2013 USC Trojans football team

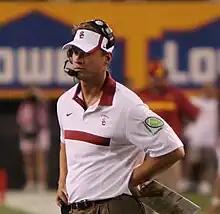
Head coach Lane Kiffin was fired on September 29, 2013, after losing the Arizona State game

Lane Kiffin started the season as the Trojans' head coach, but was fired on September 29 after a 3–2 start. Ed Orgeron became the interim head coach, and went 6–2. He resigned on December 3 after it was announced that Steve Sarkisian was hired to be the permanent head coach.